2012 Football League Championship play-off final

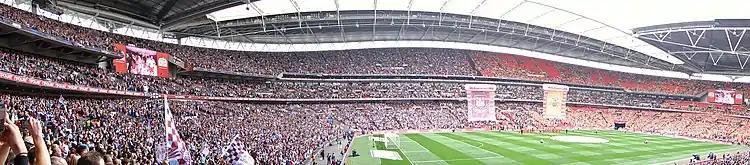
A panorama of Wembley before the 2012 final

The West Ham manager Sam Allardyce said: "I told you it was going to be difficult... Blackpool were equally as good as us today but it's about taking your chances and never more so than on a day like today." His captain, Nolan, agreed: "Blackpool were fantastic today but there's always got to be one loser... We didn't play our best today but I'm absolutely delighted for everyone here." Ian Holloway, the Blackpool manager, was downbeat: "We are left to regret the chances we missed. We have to get over it and bounce back." West Ham United's Tomkins was selected as man of the match.